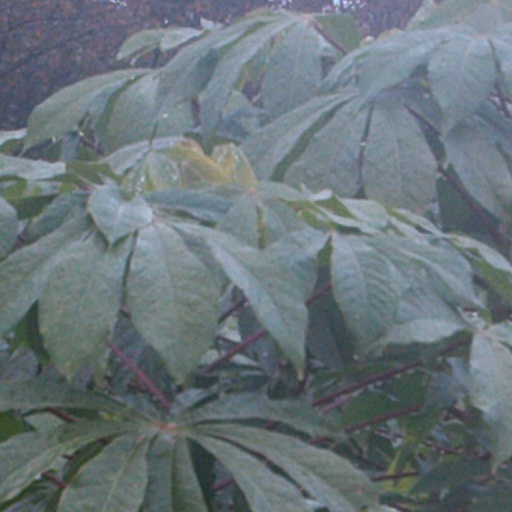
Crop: cassava